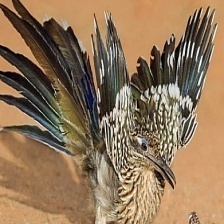
Species: ROADRUNNER
Scientific name: GEOCOCCYX